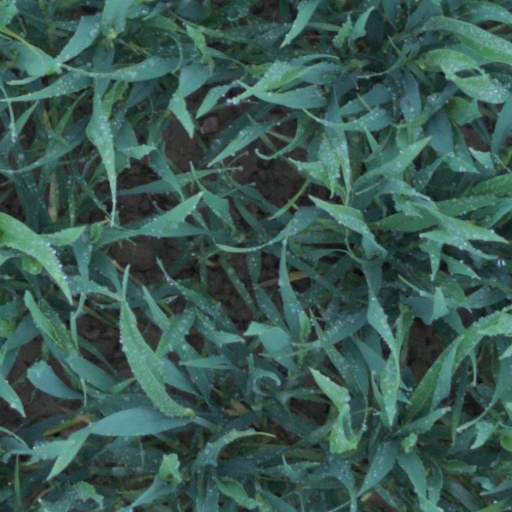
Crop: wheat